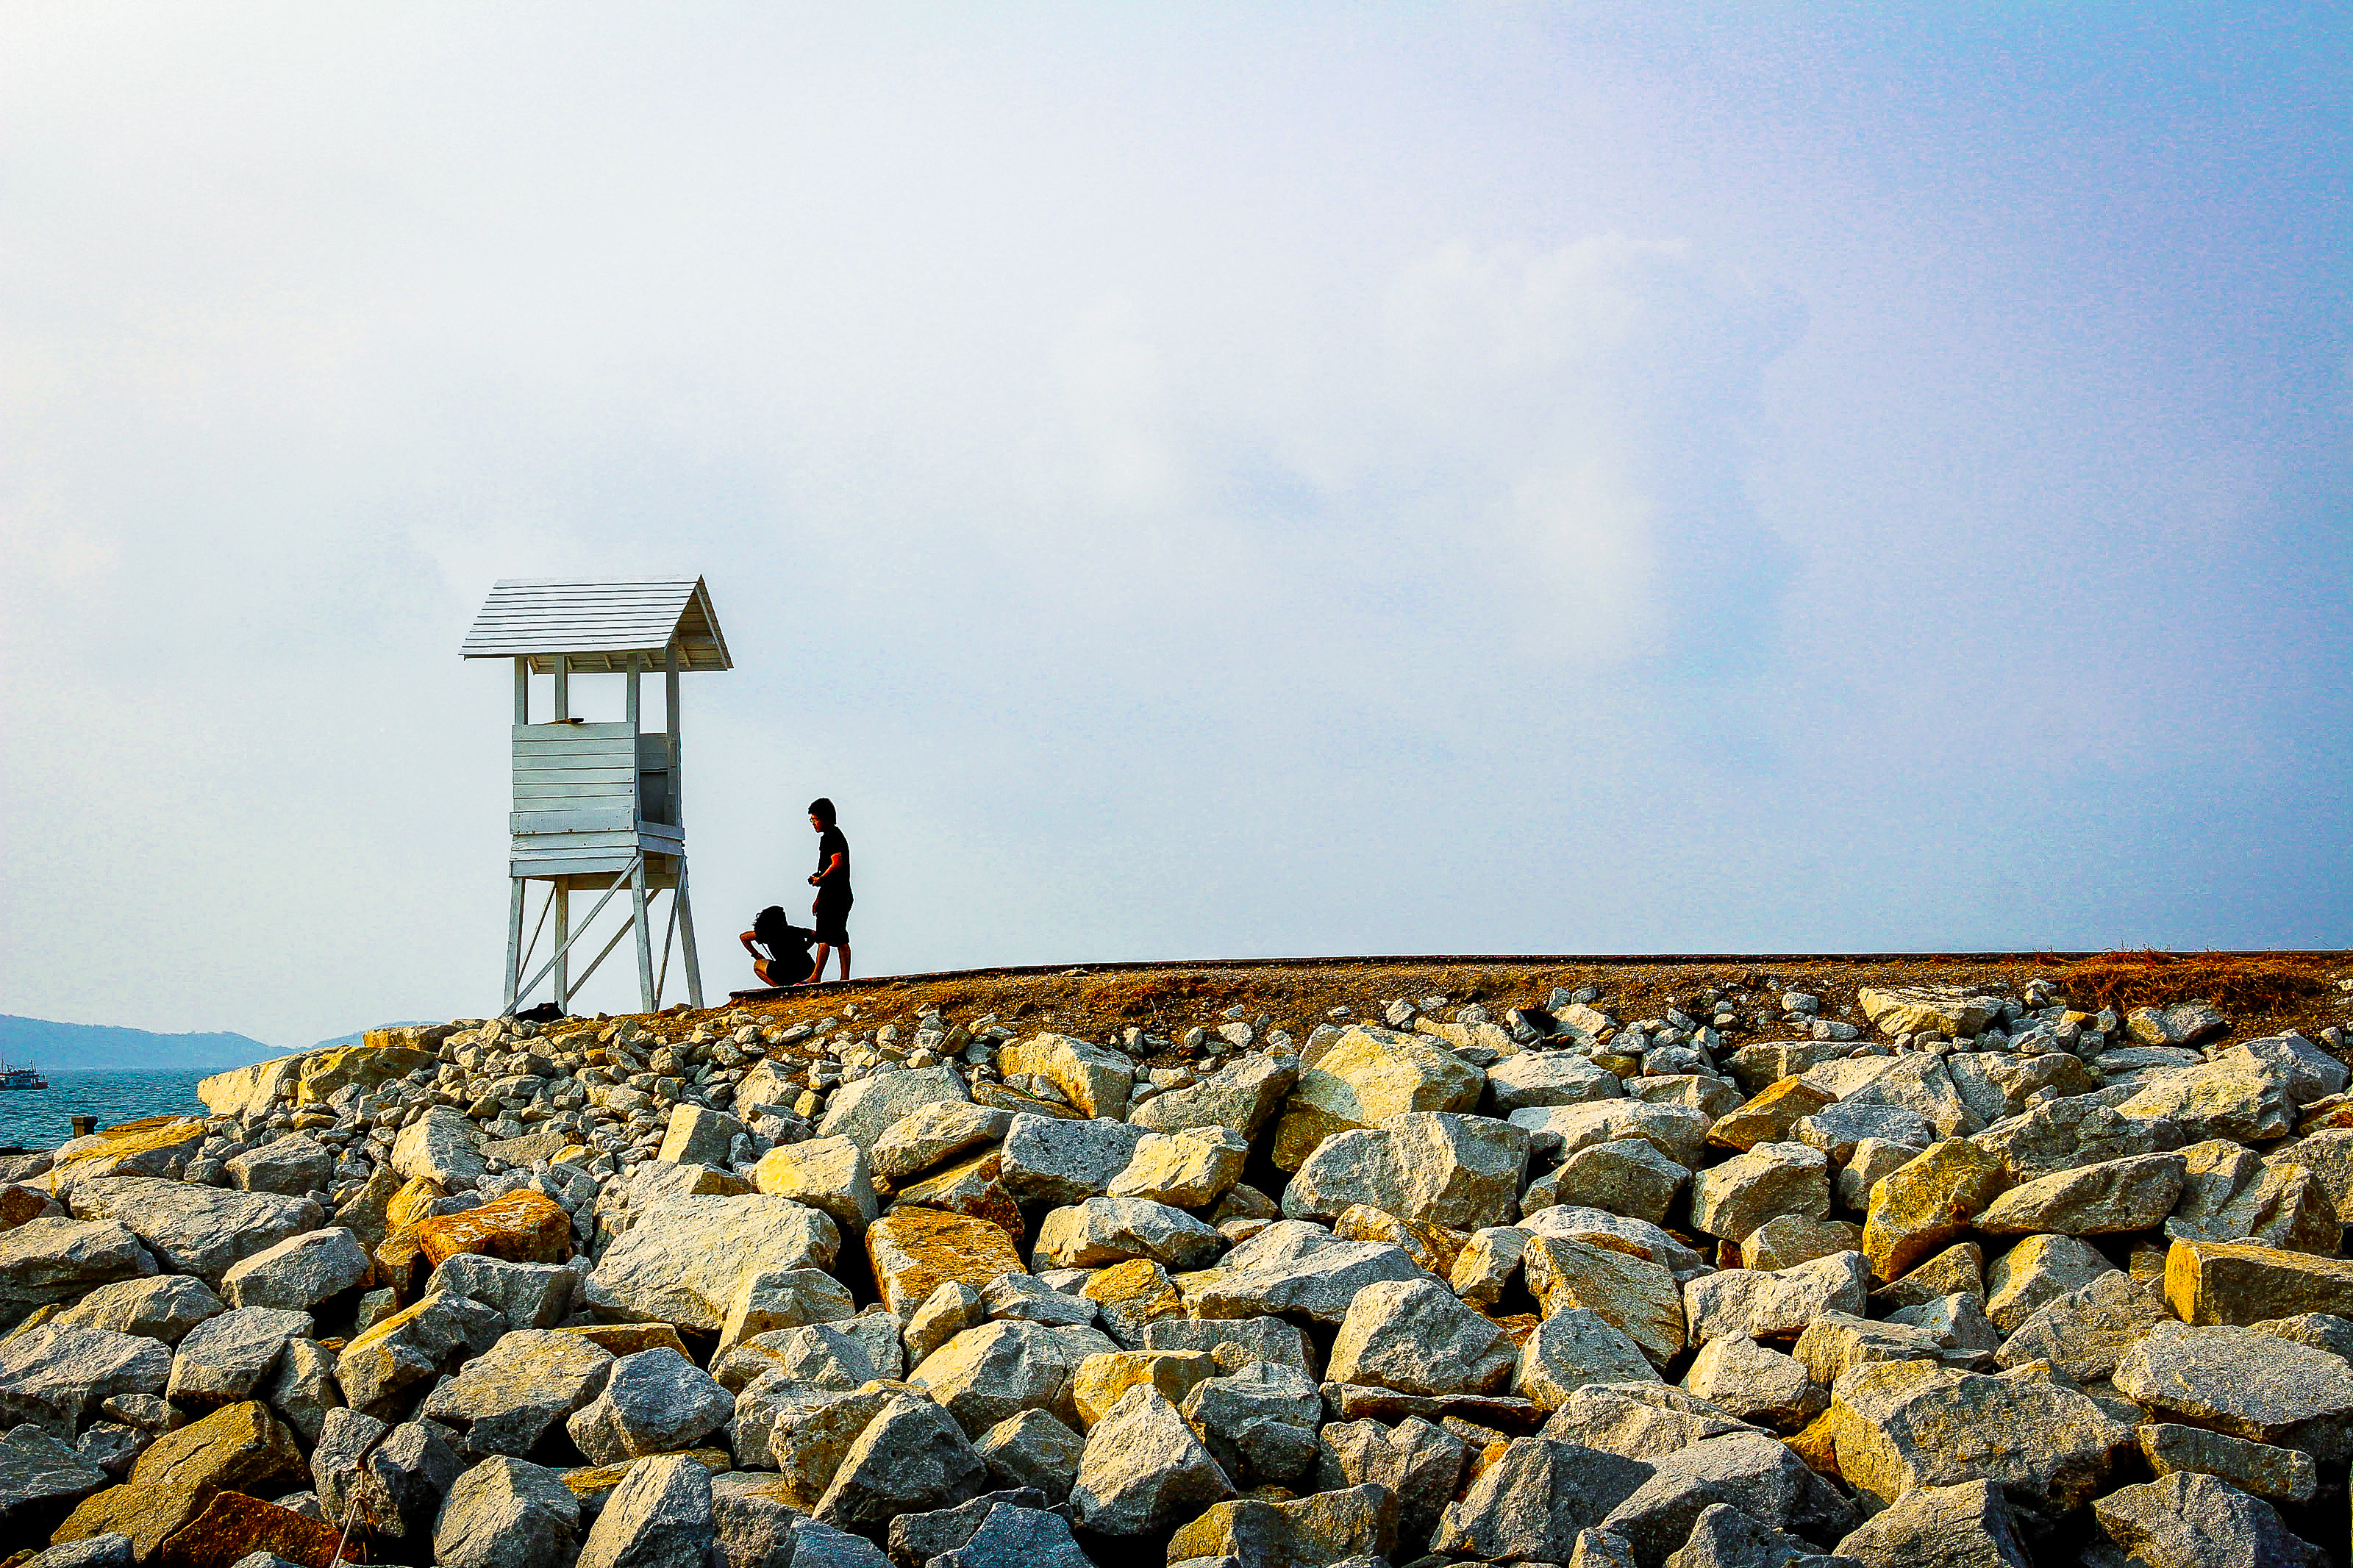
thailand, nature, sea, landscape, travel, summer, background, sky, beautiful, water, ocean, beach, rayong, blue, park, khao, ya, national, view, seascape, rock, wave, samet, vacation, natural, tourism, coast, sand, bay, shore, promontory, cloud, horizon, breakwater